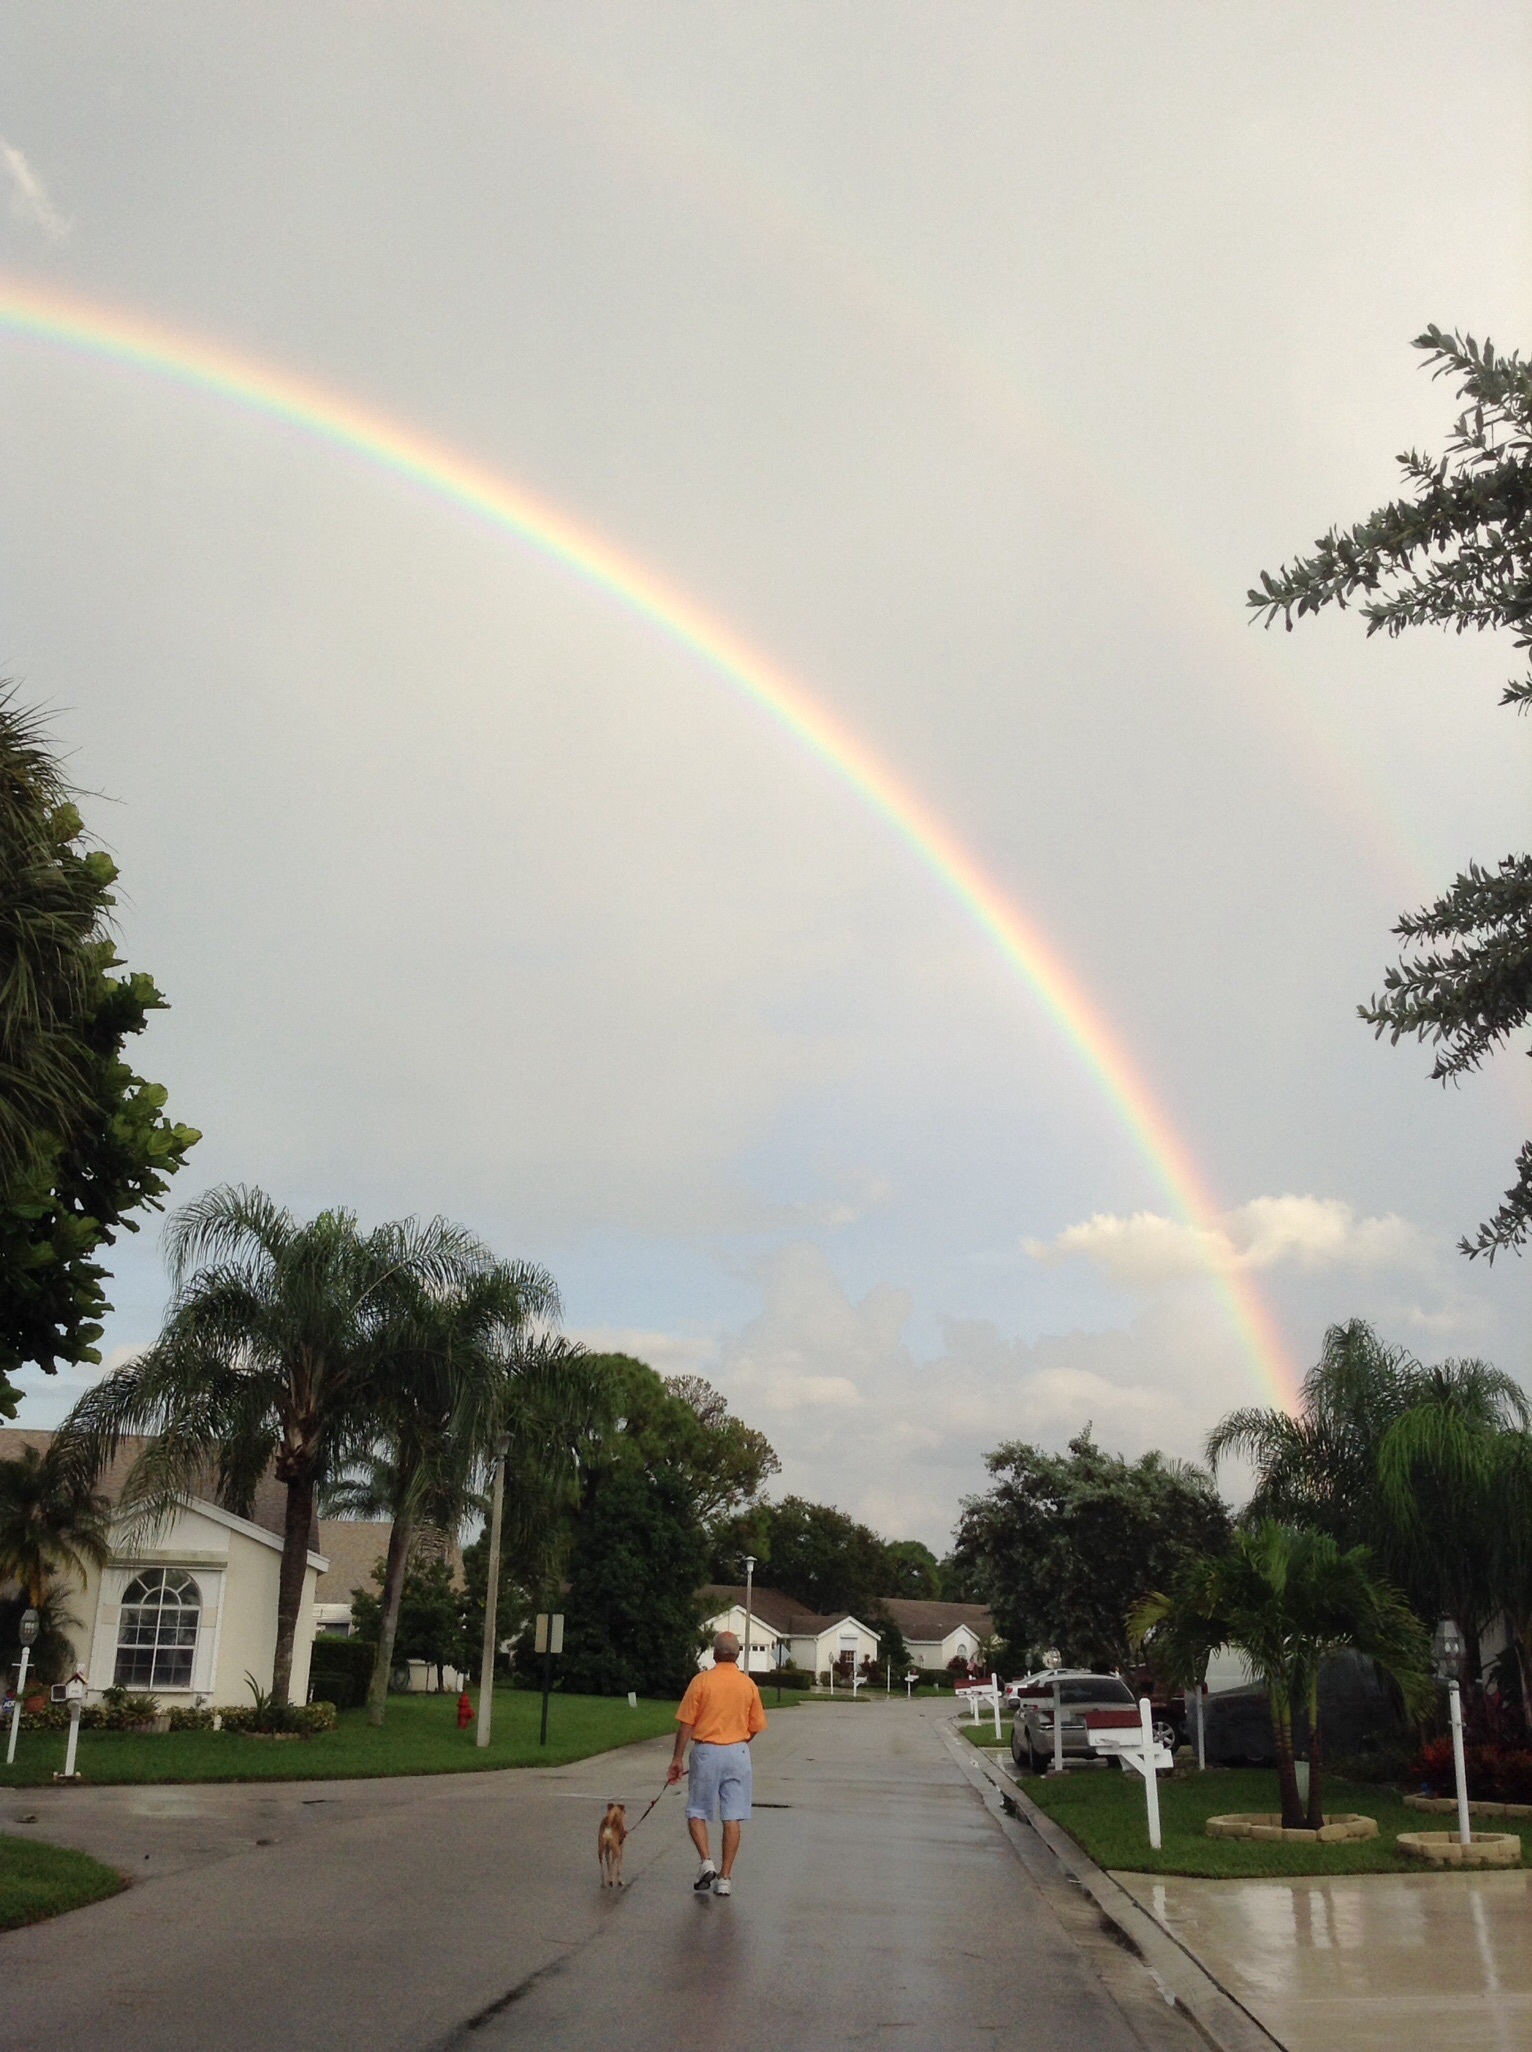
rainbow, meteorological phenomenon, atmosphere of earth